347th Bombardment Squadron

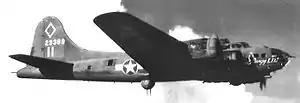
Squadron B-17F Flying Fortress

The squadron was activated in June 1942 as one of the four original squadrons of the 99th Bombardment Group, at Orlando Army Air Base, Florida, moving on paper the same day to MacDill Field, Florida. However, the Army Air Forces had decided to concentrate all heavy bomber training under Second Air Force, and before the end of the month, the squadron moved to Pendleton Field, Oregon to begin its training in Boeing B-17 Flying Fortresses. It continued training with the B-17 until January 1943, when it began deploying to the Mediterranean Theater of Operations.